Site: brandenburg
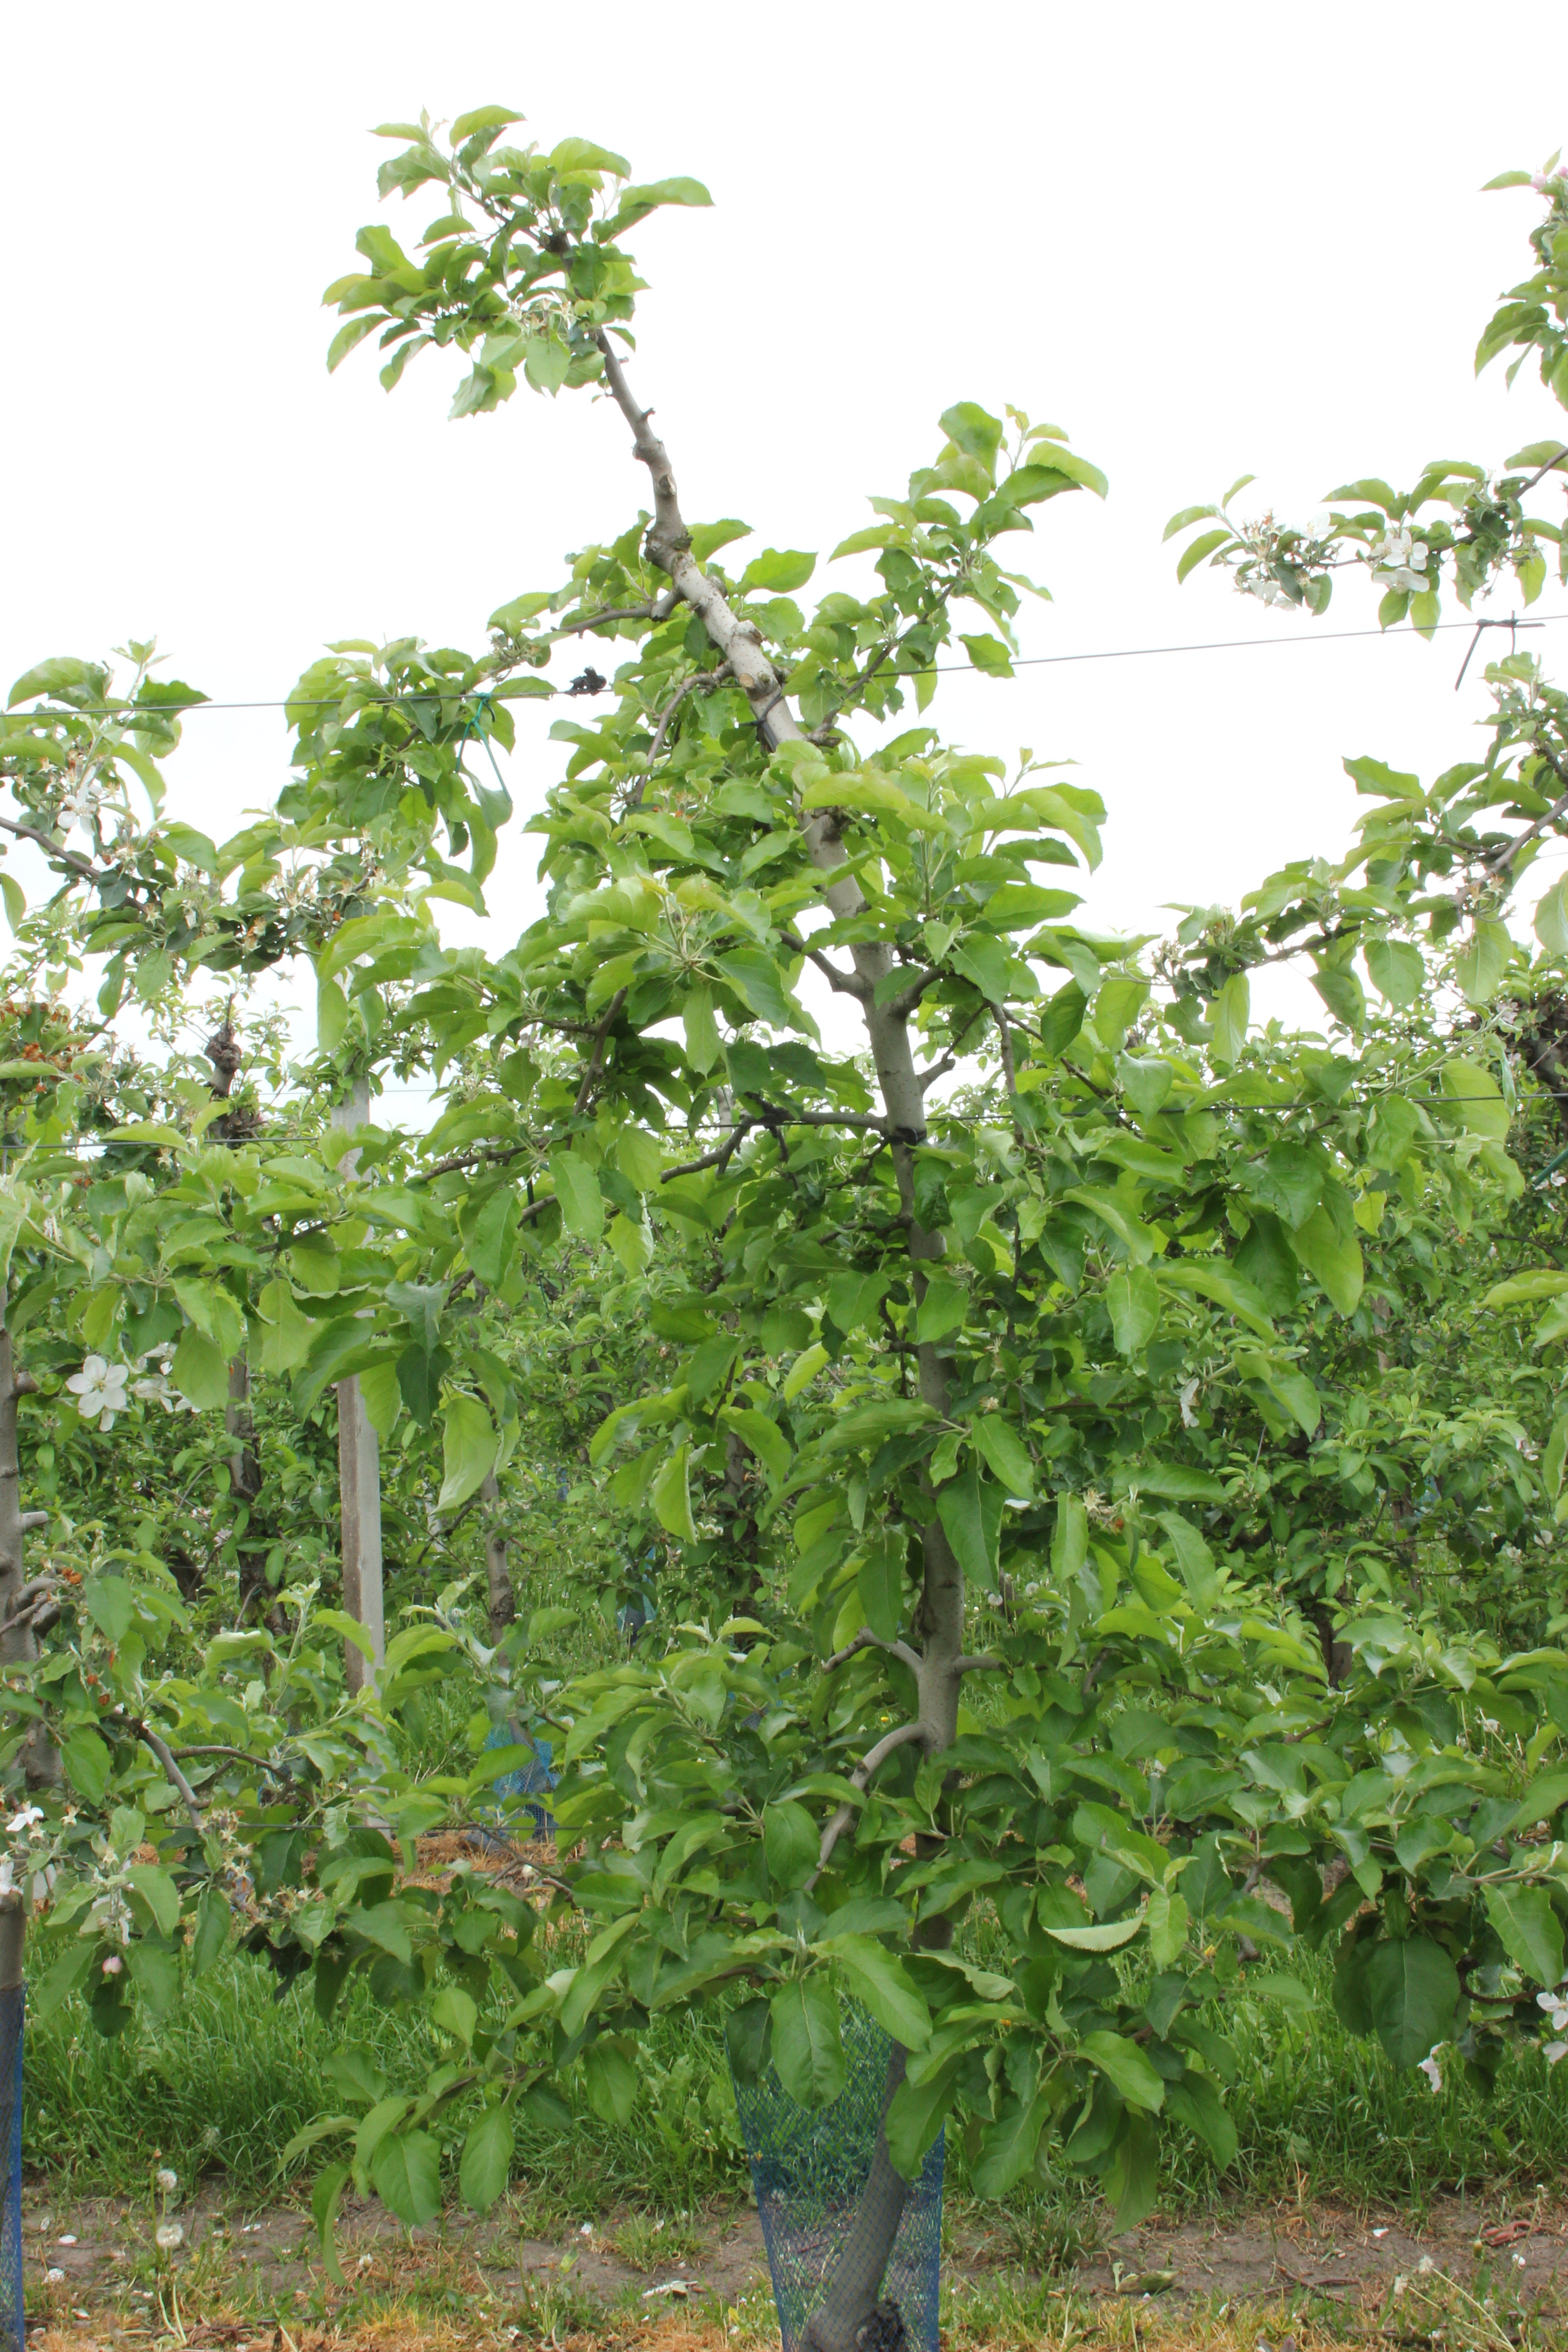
Growth stage (BBCH 67): Flowering